Julie L. Green

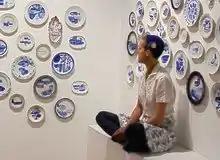
"The Last Supper"

Julie Lynn Green (22 September 1961 – 12 October 2021) was an American artist known for making paintings about food, fashion, and capital punishment. They spent half of each year on their work, "The Last Supper", a series of 1000 plates, illustrating final meals of U.S. death row inmates.